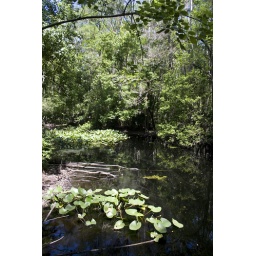
standing water in florida state park